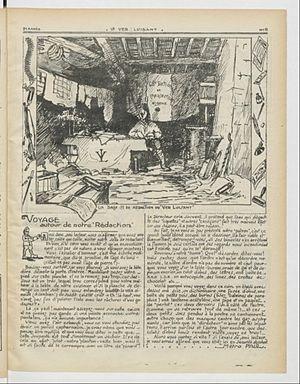
Page du numéro de journal de tranchée, le Ver luisant. Chronique des sapeurs de la 68e section de projecteurs, 6e génie.
Un journal de tranchées est un type de publication conçue et éditée par les soldats et les officiers sur le front pendant la Première Guerre mondiale dès l’automne 1914 quand le front se stabilise et que la guerre de positions commence. La diversité de ces journaux est grande : journaux de blessés et de prisonniers, journaux d’unités sur le front d’Orient ou d’Italie, journaux de marins, d’aviateurs, d’artilleurs, de soldats du génie, journaux de fantassins.